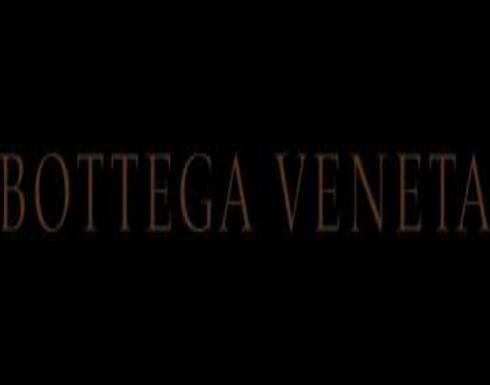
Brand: Bottega Veneta
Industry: Clothes